IBM mainframe

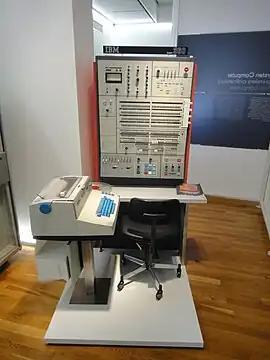
IBM System/360 Model 50

IBM announced the System/360 (S/360) line of mainframes in April 1964. The System/360 was a single series of compatible models for both commercial and scientific use. The number "360" suggested a "360 degree," or "all-around" computer system. System/360 incorporated features which had previously been present on only either the commercial line (such as decimal arithmetic and byte addressing) or the engineering and scientific line (such as floating-point arithmetic). Some of the arithmetic units and addressing features were optional on some models of the System/360. However, models were upward compatible and most were also downward compatible. The System/360 was also the first computer in wide use to include dedicated hardware provisions for the use of operating systems. Among these were supervisor and application mode programs and instructions, as well as built-in memory protection facilities. Hardware memory protection was provided to protect the operating system from the user programs (tasks) and user tasks from each other. The new machine also had a larger address space than the older mainframes, 24 bits addressing 8-bit bytes vs. a typical 18 bits addressing 36-bit words.